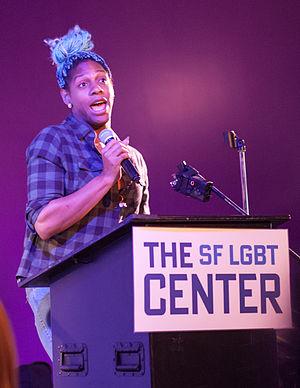
La Journée du souvenir trans, déclinaison française du Transgender Day of Remembrance, a lieu le 20 novembre dans le monde entier, pour commémorer la mémoire des personnes trans assassinées pour motif transphobe, c’est-à-dire la haine ou la peur des personnes trans, et pour attirer l'attention sur les violences subies par la communauté trans.
CeCe McDonald, née le 26 mai 1989, est une femme trans activiste LGBTQ afro-américaine. Elle attire l’attention américaine en juin 2012 pour avoir accepté une négociation de peine de 41 mois pour homicide involontaire au deuxième degré d’un homme qu’elle a poignardé après que McDonald et ses amis ont été agressés à Minneapolis devant un bar peu avant la fermeture. L’attaque, qui a eu lieu un an plus tôt, a été largement considérée comme raciste et transphobe, et est devenue physique lorsque McDonald a été frappée au visage par l’amie de l’agresseur avec un verre de « boisson alcoolisée » provoquant une entaille sanglante qui a nécessité des points de suture.